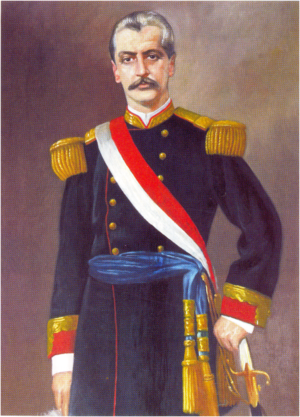
Miguel Iglesias est un homme d'État péruvien. Il a été chef suprême et président régénérateur du Pérou du 1ᵉʳ janvier 1883 jusqu'à sa chute le 3 décembre 1885.